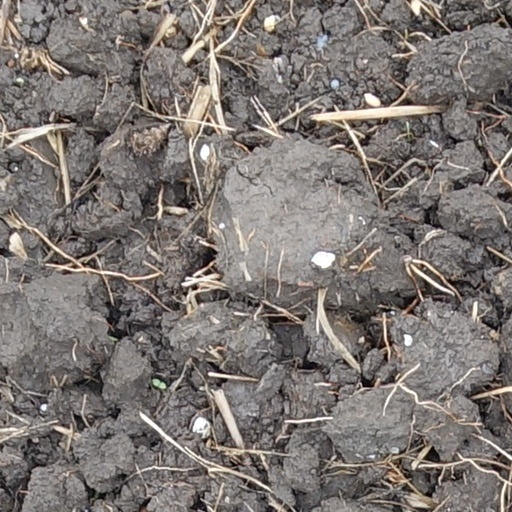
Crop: wheat